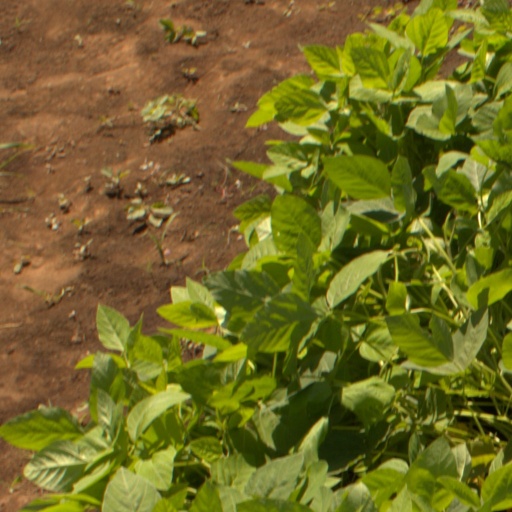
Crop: soybean